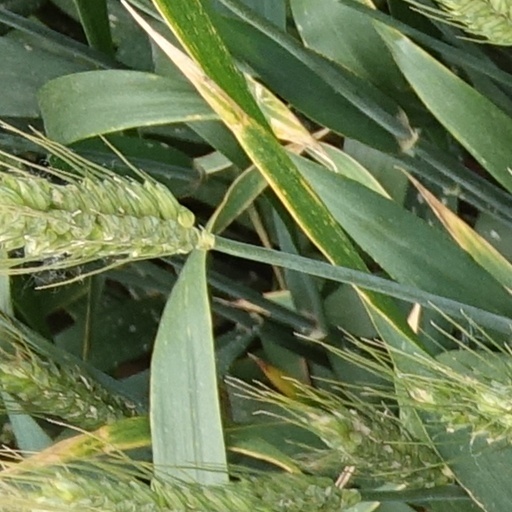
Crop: wheat